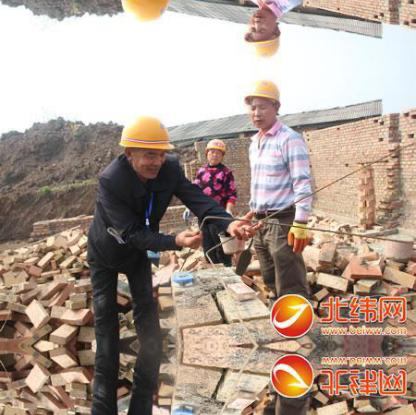
Objects in the image:
label: helmet
label: helmet
label: helmet
label: helmet
label: helmet